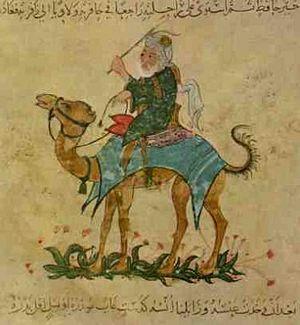
Les Zénètes sont un groupe ethnique libyque d'Afrique du Nord qui habitait dans l'antiquité un territoire s'étendant de la Syrie jusqu'au Maroc.